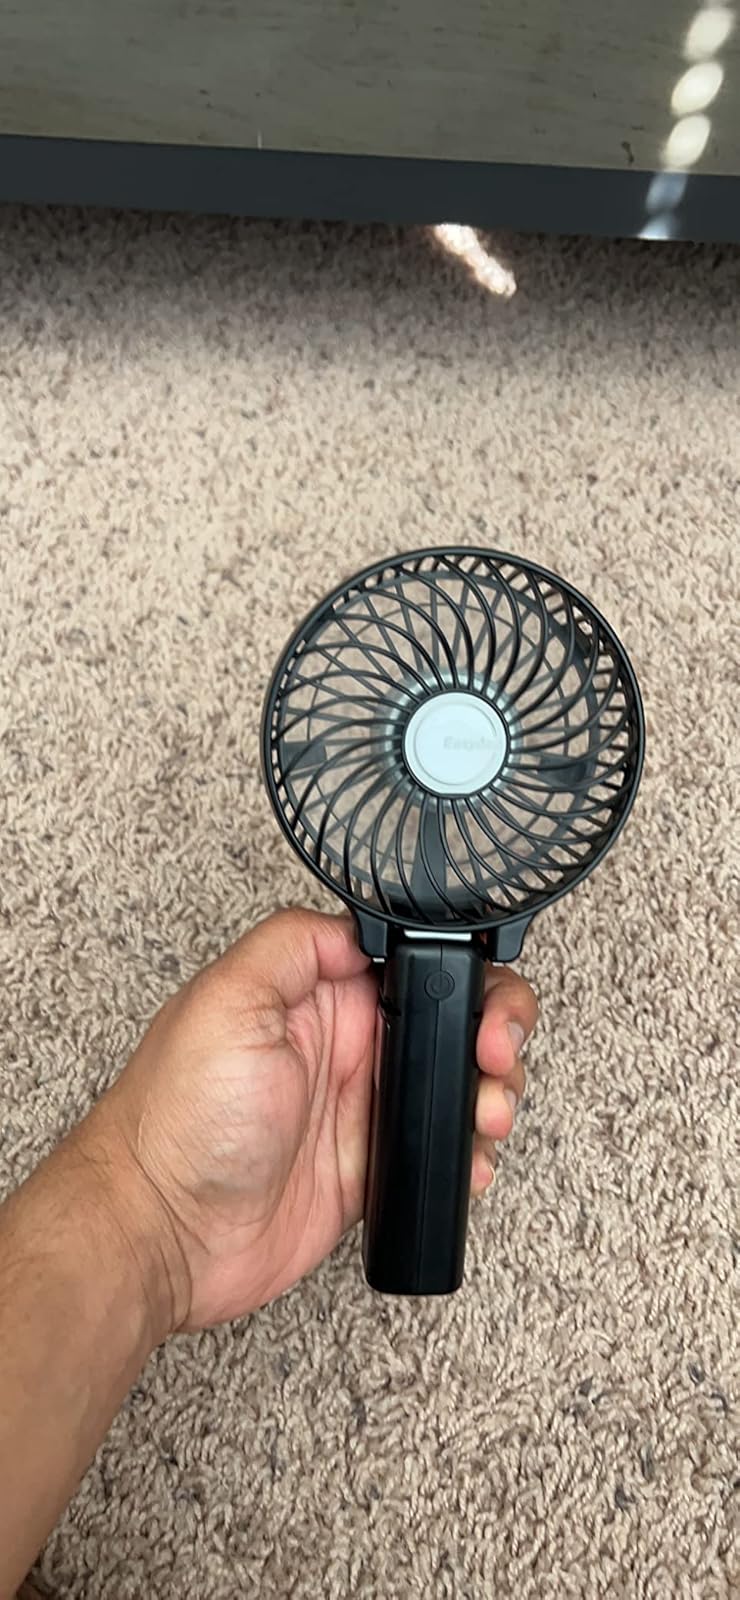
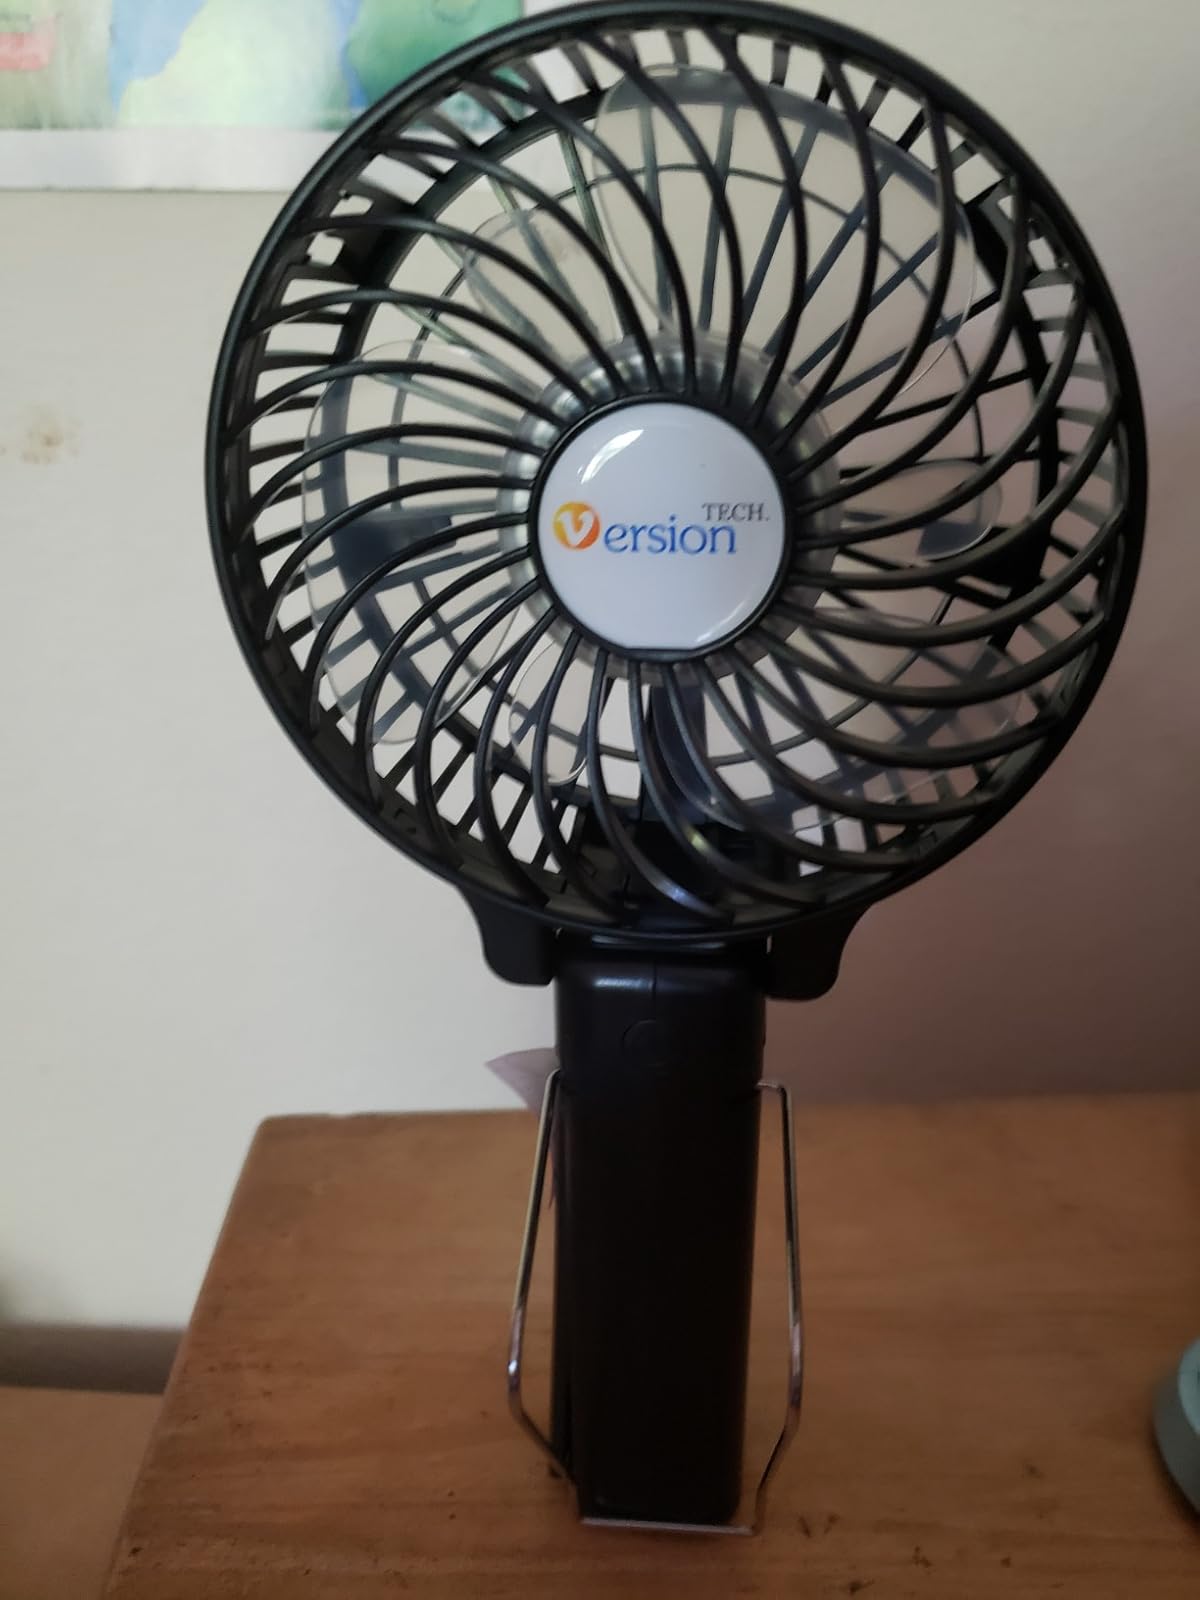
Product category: fan
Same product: no